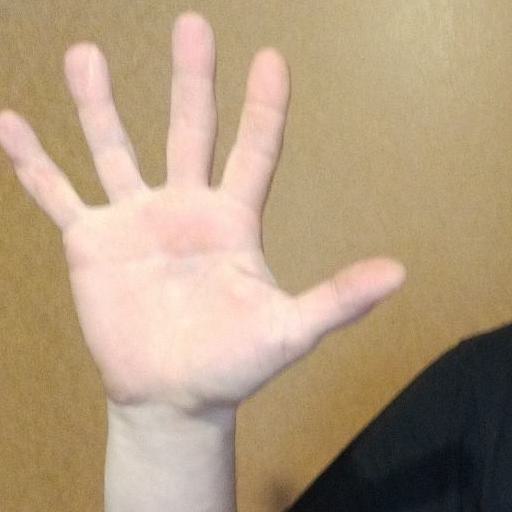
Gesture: palm